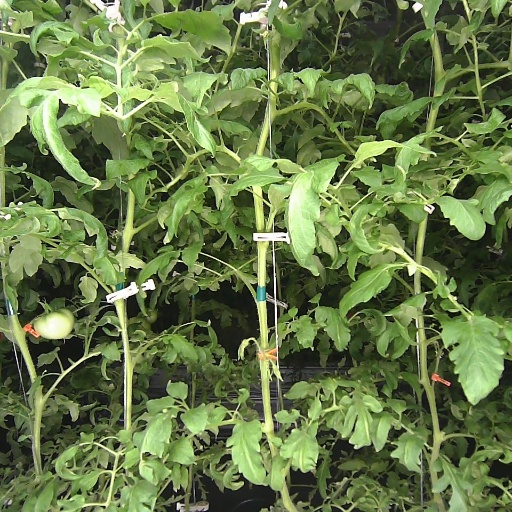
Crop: tomato